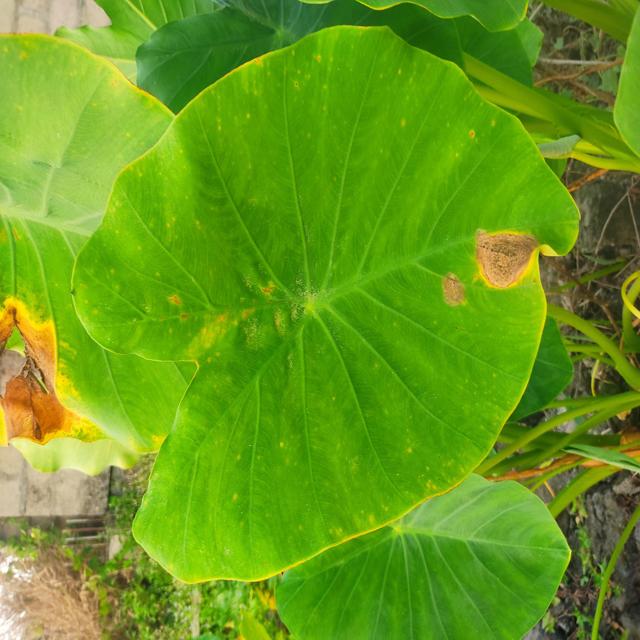
Label: Mid_Blight